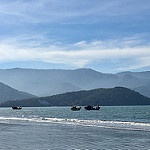
Scene: Outdoor